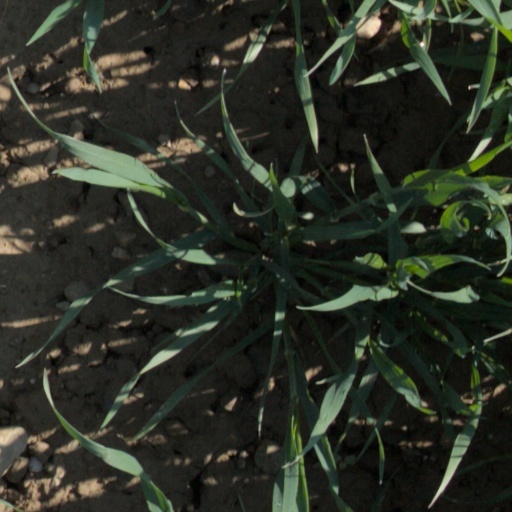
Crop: wheat